Toyota GR engine

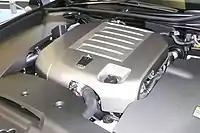
2GR-FSE engine in the 2008 Crown

The 2GR-FSE is a engine used in the Lexus IS, GS, Mark X and Crown and incorporates Toyota's latest D-4S twin injection fuel system. This system combines direct injection (/min injectors) with traditional port injection (/min injectors). Direct injection lowers the tendency to knock (detonation) and increases performance by reducing the charge intake temperature. Traditionally, direct injection engines require an in-engine mechanism such as swirl ports or specific piston crown shapes to increase air turbulence in the engine. These are in place to help achieve a homogeneous air-fuel mixture inside the cylinder at low RPM and high load, but these mechanisms inhibit performance at higher engine speeds. In the 2GR-FSE, port injection is used considerably to achieve the correct mixture without having in-engine restrictions, meaning the engine achieves specific power near the top of all naturally aspirated production gasoline engines in the world (/L, in the Mark X). Toyota also developed a new type of injector for this engine. The dual fan spray pattern of the direct injectors is perpendicular to the piston travel with wide dispersion in the cylinder, which aids air and fuel mixture and therefore increases power and efficiency. The port injectors not only help improve the power and efficiency but they also help improve emissions, especially in the first 20 seconds after start-up (when the catalytic converter is in its warm-up stage). Compression ratio is 11.8:1.